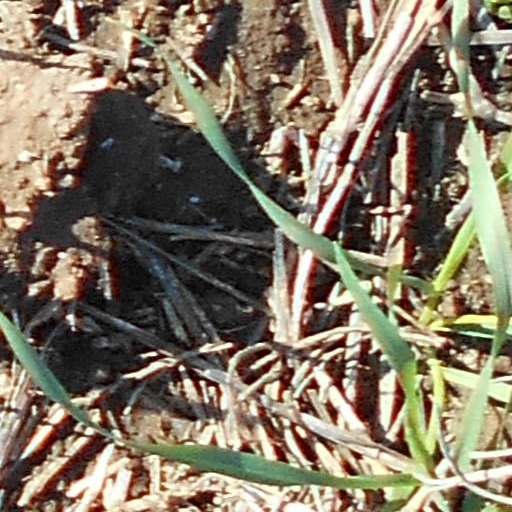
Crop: wheat